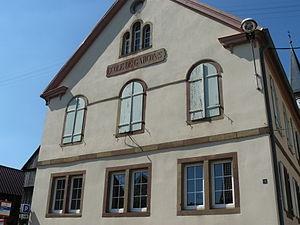
École de garçons
Zellwiller est une commune française située dans le département du Bas-Rhin, en région Grand Est.